Culture of the Russian Armed Forces

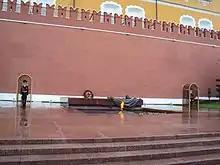
General view of the Tomb of the Unknown Soldier.

Several army museums have been established, most notably the Moscow-based Central Armed Forces Museum. Memorials serve as a way to preserve the military history of Russia, with one of the most iconic memorials is the Tomb of the Unknown Soldier, notably featuring the eternal flame. Other memorials to Russian military forces include the Rzhev Memorial to the Soviet Soldier and the Mamayev Kurgan.